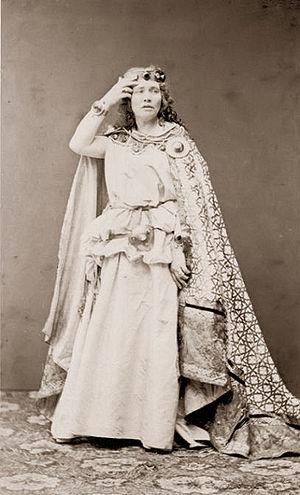
Malvina Garrigues, plus connue sous le nom de Malvina Schnorr von Carolsfeld, née le 7 décembre 1825 à Copenhague et décédée le 8 février 1904 à Karlsruhe est une soprano lyrique portugaise née au Danemark qui a fait sa carrière en Allemagne. Elle et son mari Ludwig Schnorr von Carolsfeld ont créé les rôles titres dans Tristan und Isolde de Richard Wagner en 1865.